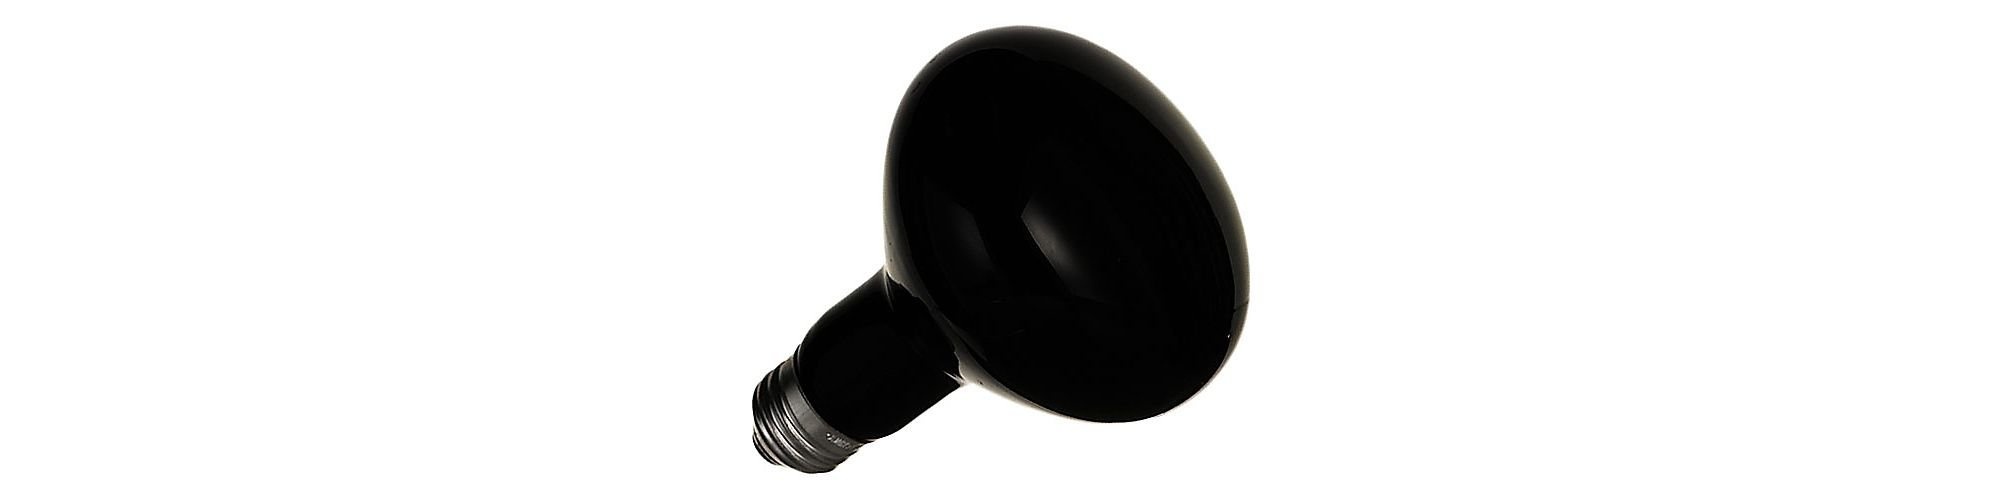
Deejayled BL100 Mushroom Shaped Black Light
Deejayled BL100 Mushroom Shaped Black Light Visual effects BL100 100W mushroom backlight fixture 100 Watt projection type Create a disco Club feeling Great for Entertainment applications Can be used with standard house fixtures
Brand: Deejay LED
Category: Arts & Entertainment > Party & Celebration > Special Effects > Special Effects Lighting > UV Blacklights